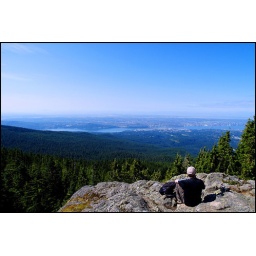
blue sky over dog mountain